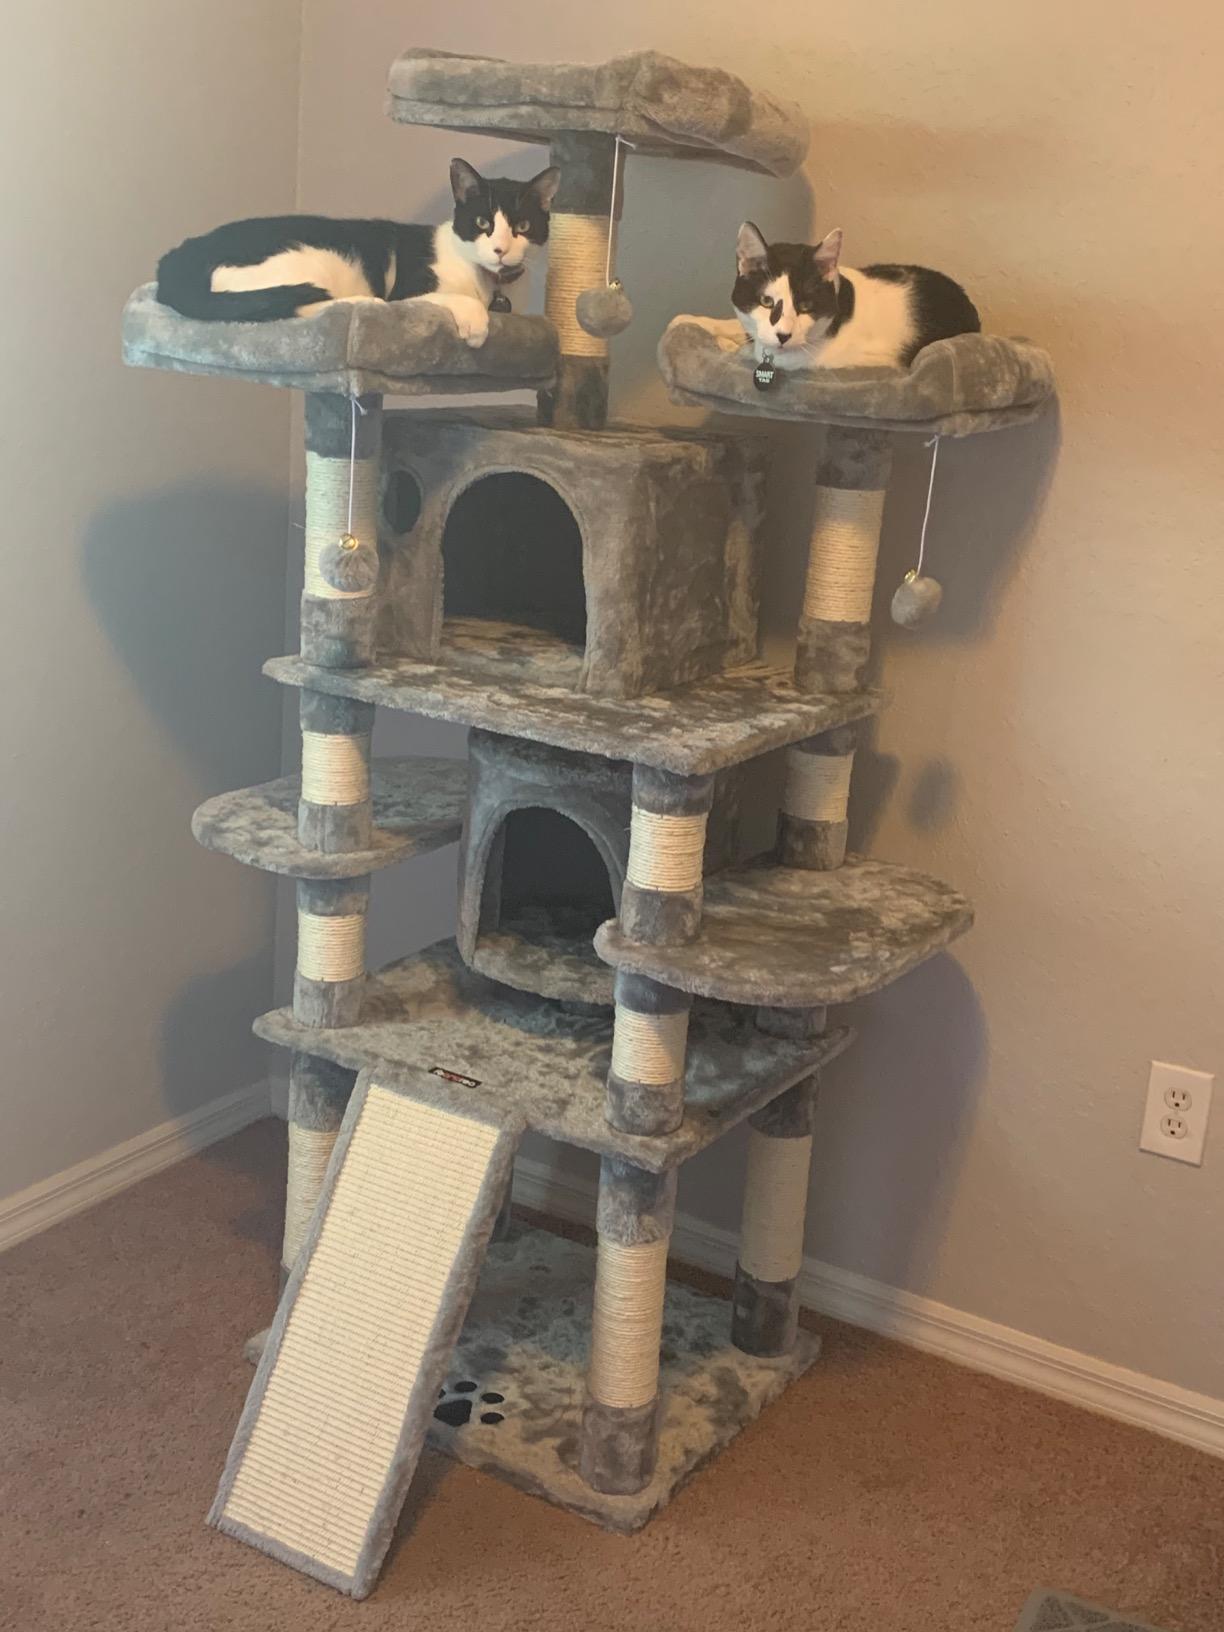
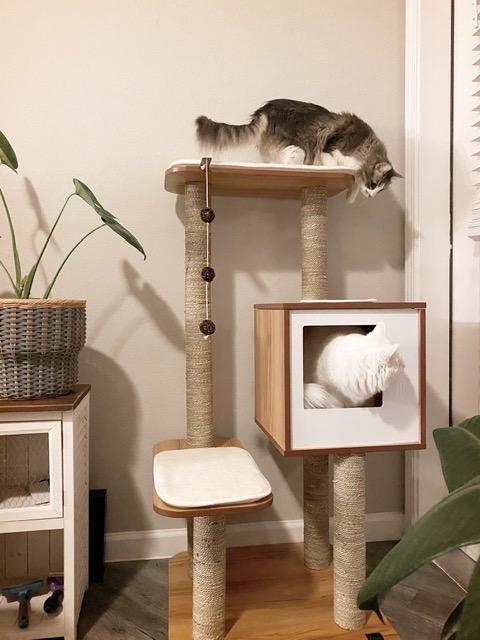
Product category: items_cat tree
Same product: no